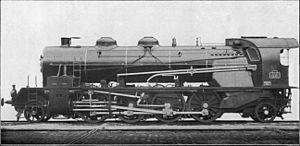
Locomotive Mikado 141 PLM 1001
Les 141 PLM 1001 à 1012 sont des locomotives à vapeur du type Mikado construites pour la Compagnie du chemin de fer Paris-Lyon-Méditerranée en 1914 par la Société Française de Constructions Mécaniques située à Denain. Ce furent les premières Mikados françaises.
Il s'agit des locomotives acquises par les anciennes compagnies et réformées avant la création de la SNCF le 1ᵉʳ janvier 1938.